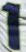
Number: 1